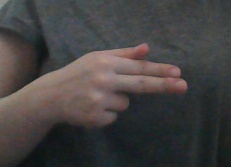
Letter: ghain